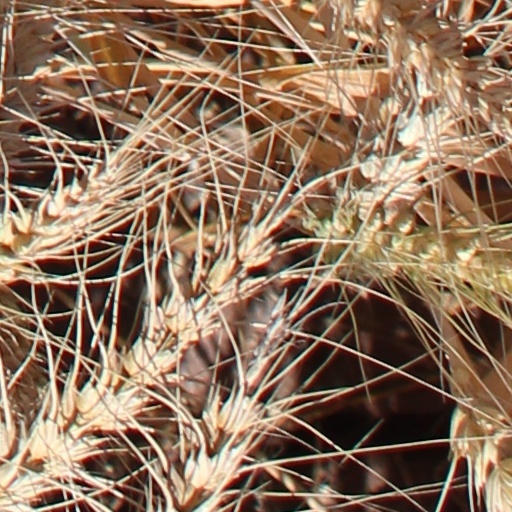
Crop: wheat